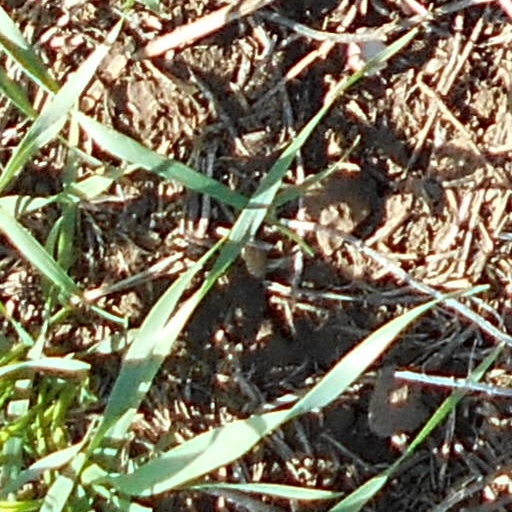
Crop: wheat